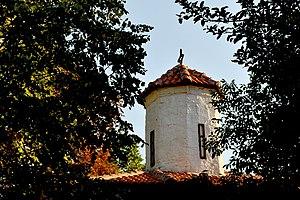
Le monastère de Grlište est un monastère orthodoxe serbe situé à Grlište, dans le district de Zaječar et sur le territoire de la Ville de Zaječar en Serbie. Il est inscrit sur la liste des monuments culturels protégés de la République de Serbie.